Italian literature

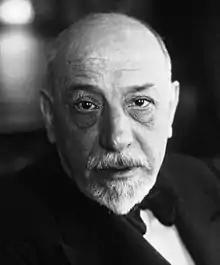
Luigi Pirandello

The leading figure of the literary revival of the 18th century was Giuseppe Parini. In a collection of poems he published at twenty-three years of age, under the name of Ripano Eupilino, the poet shows his faculty of taking his scenes from real life, and in his satirical pieces he exhibits a spirit of outspoken opposition to his own times. Improving on the poems of his youth, he showed himself an innovator in his lyrics, rejecting at once Petrarchism, "Secentismo" and Arcadia. In the "Odi" the satirical note is already heard, but it comes out more strongly in "Del giorno", which assumes major social and historical value. As an artist, going straight back to classical forms, he opened the way to the school of Vittorio Alfieri, Ugo Foscolo and Vincenzo Monti. As a work of art, the "Giorno" is sometimes a little hard and broken, as a protest against the Arcadian monotony.